Netherlands Forensic Institute

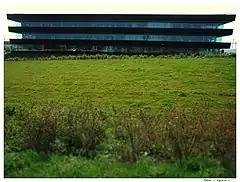
Netherlands Forensic Institute in Ypenburg.

The Netherlands Forensic Institute (Dutch "Nederlands Forensisch Instituut") is the national forensics institute of the Netherlands, located in the Ypenburg quarter of The Hague.